Ace Steel

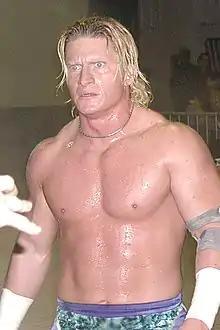
Steel in 2007.

Steel appeared with World Wrestling Entertainment on the September 27, 2004 episode of "Raw" and had his hair cut by Eugene, who would face Eric Bischoff in a hair versus hair match at the upcoming Taboo Tuesday pay-per-view. Steel used the name "Scott Colton" (the real name of Colt Cabana) as an inside joke. After Eugene inexpertly cut his hair, Bischoff ambushed Eugene and Steel, knocking them out with thrust kicks. Cabana returned the favor on the April 10, 2006 episode of "Raw" when he wrestled under the name Chris Guy, Steel's real name.